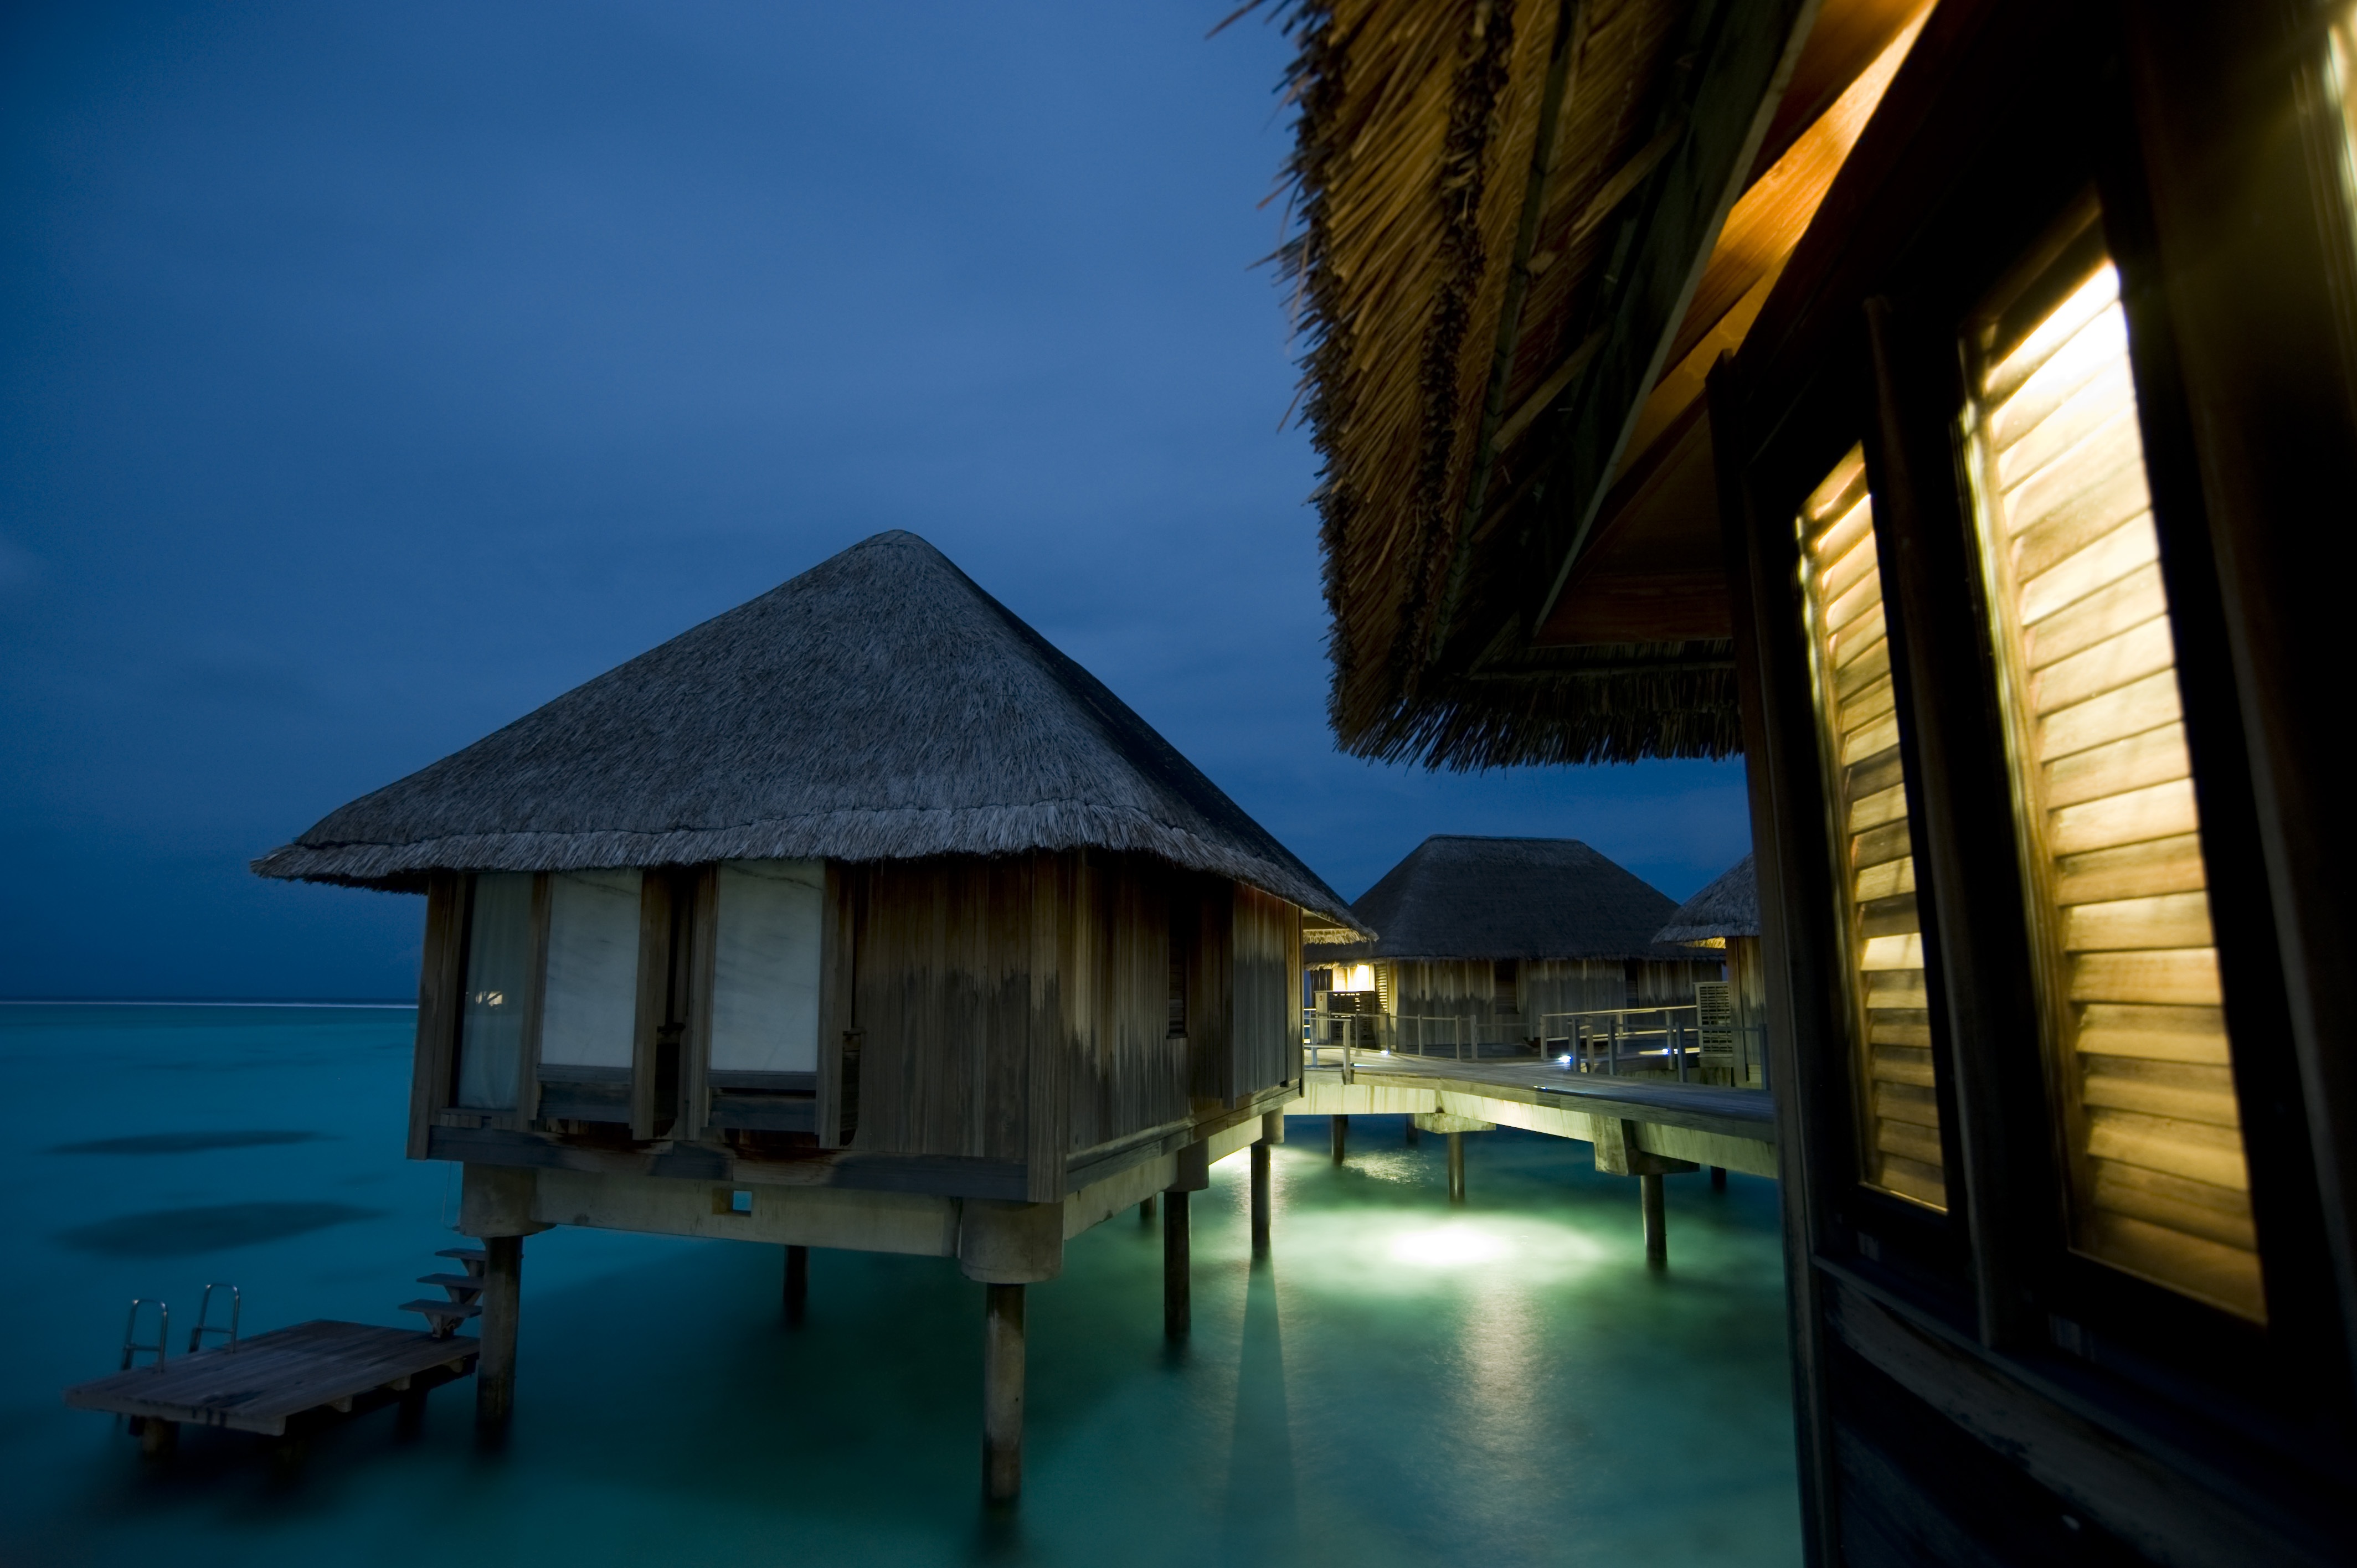
sea, architecture, night, house, sunlight, home, summer, vacation, evening, reflection, blue, resort, maldives